Marble Brewery (Albuquerque, New Mexico)

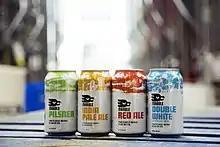

Marble operates canning, bottling, and kegging lines on-site and distributes its products to bars and retail locations in throughout New Mexico, Arizona, Southwest Texas, and Southwest Colorado.